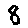
Label: 8